John Keane (artist)

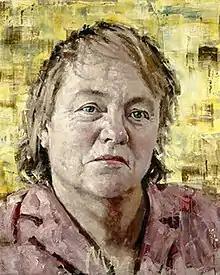
Mo Mowlam by John Keane, 2001

John Granville Colpoys Keane (born 12 September 1954) is a British artist, whose paintings have contemporary political and social themes.